Defense industry of South Korea

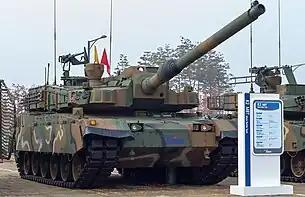
K2 Black Panther

The K9 Thunder is described as South Korea's most popular export and one of the most popular self-propelled howitzers in the world. This is due to its competitive performance and price range. The self-propelled artillery has been exported to Poland, India, Australia, Egypt, Norway, and many other nations. South Korea and Turkey co-developed the T-155 Fırtına based on the K9 Thunder. On 3 September 2020, Australia announced that 30 K9 Thunders and 15 K10 ammunition resupply vehicles would be purchased for ₩1 trillion ($843 million) as part of the country's Land 8116 Artillery Replacement project. The deal has been described as important because of Australia's affiliation as one of the Five Eyes, which would present a reputational boost to Hanwha Defense and subsequently South Korea's defense industry. In October 2020, Hanwha Defense Australia released concept images of the Australian K9 and K10 vehicles, now named the Huntsman AS9 and AS10. Other countries interested in the K9 Thunder include Egypt, the UAE, Saudi Arabia, Romania, and the UK.